Manchester Artillery

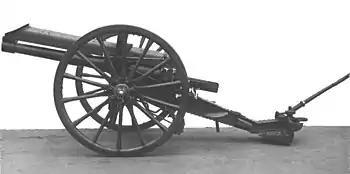
15-pounder gun issued to TF field batteries.

When the Volunteers were subsumed into the new Territorial Force (TF) under the Haldane Reforms of 1908, the unit became the II (or 2nd) East Lancashire Brigade, Royal Field Artillery (TF), consisting of the 15th, 16th and 17th Lancashire Batteries and the II East Lancashire Brigade Ammunition Column. The brigade formed part of the divisional artillery for the TF's East Lancashire Division and was equipped with four 15-pounder field guns to each battery From 23 March 1913 the brigade was commanded by Lt-Col Harry Sowler, son of Sir Thomas, the former Hon Col.